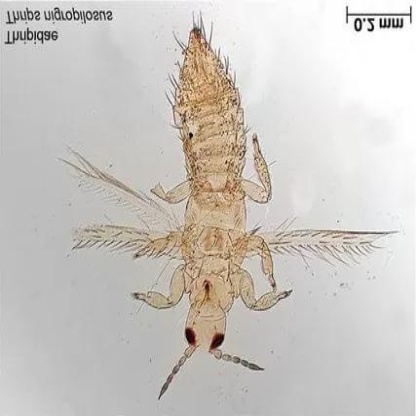
Nhãn: Bọ trĩ ( Thrips )